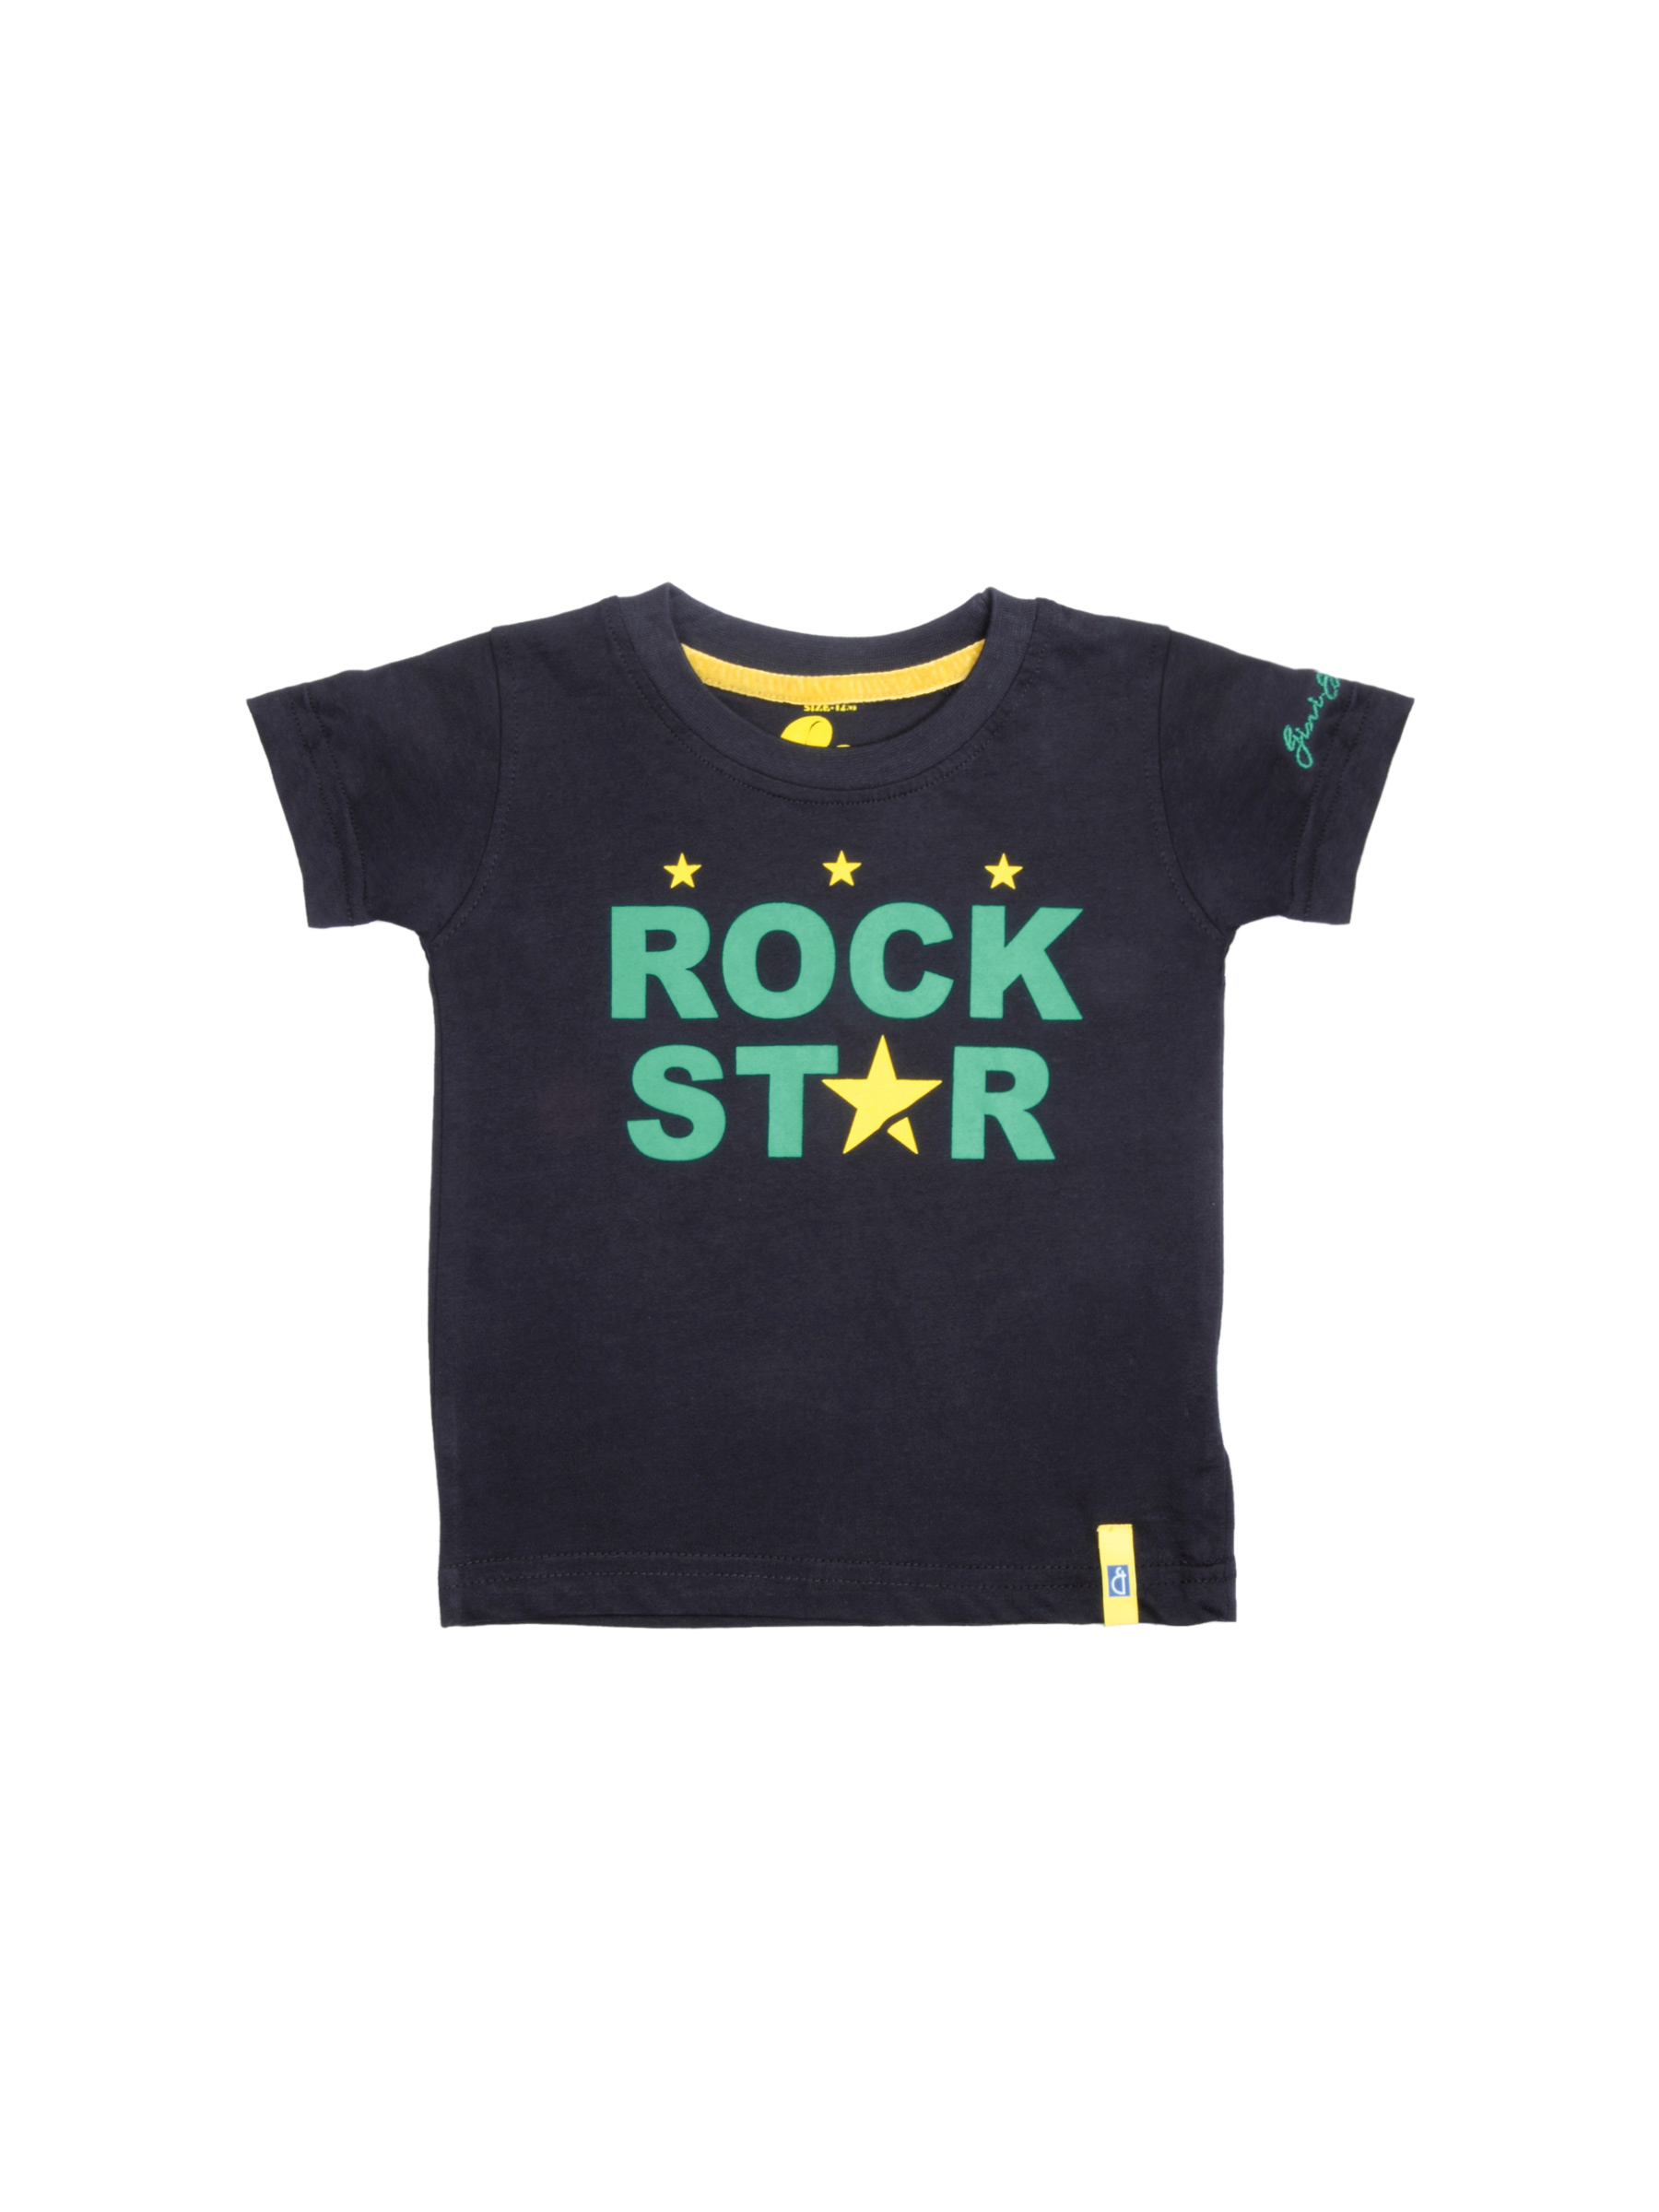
Gini and Jony Boys Core Black T-shirt
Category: Apparel / Topwear / Tshirts
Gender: Boys
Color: Black
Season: Summer 2012
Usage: Casual